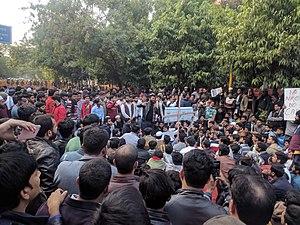
Des manifestations indiennes contre l'amendement de la loi sur la citoyenneté ont lieu en Inde depuis le 4 décembre 2019 en réaction à l'instauration du Citizenship Act, 2019.